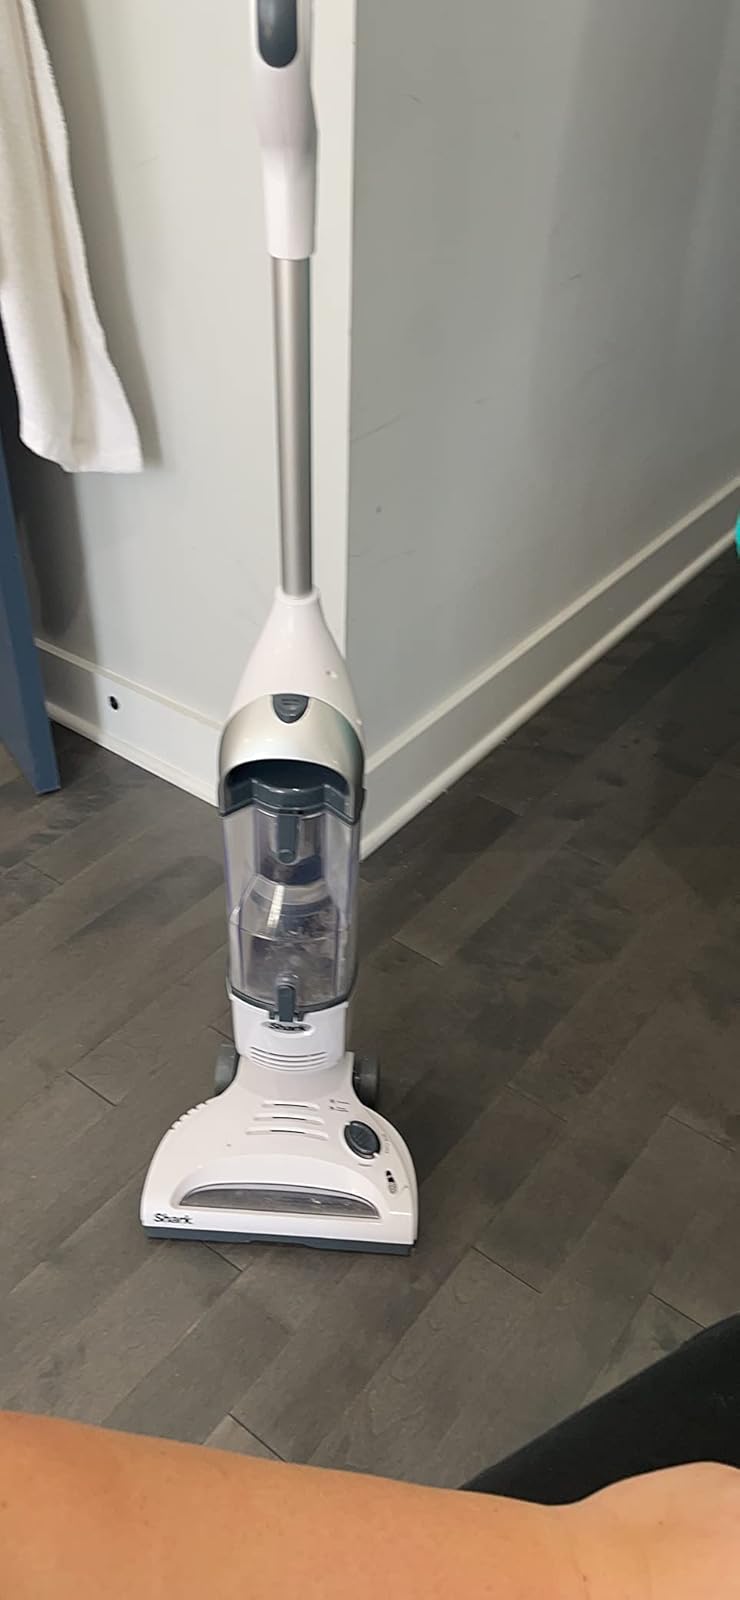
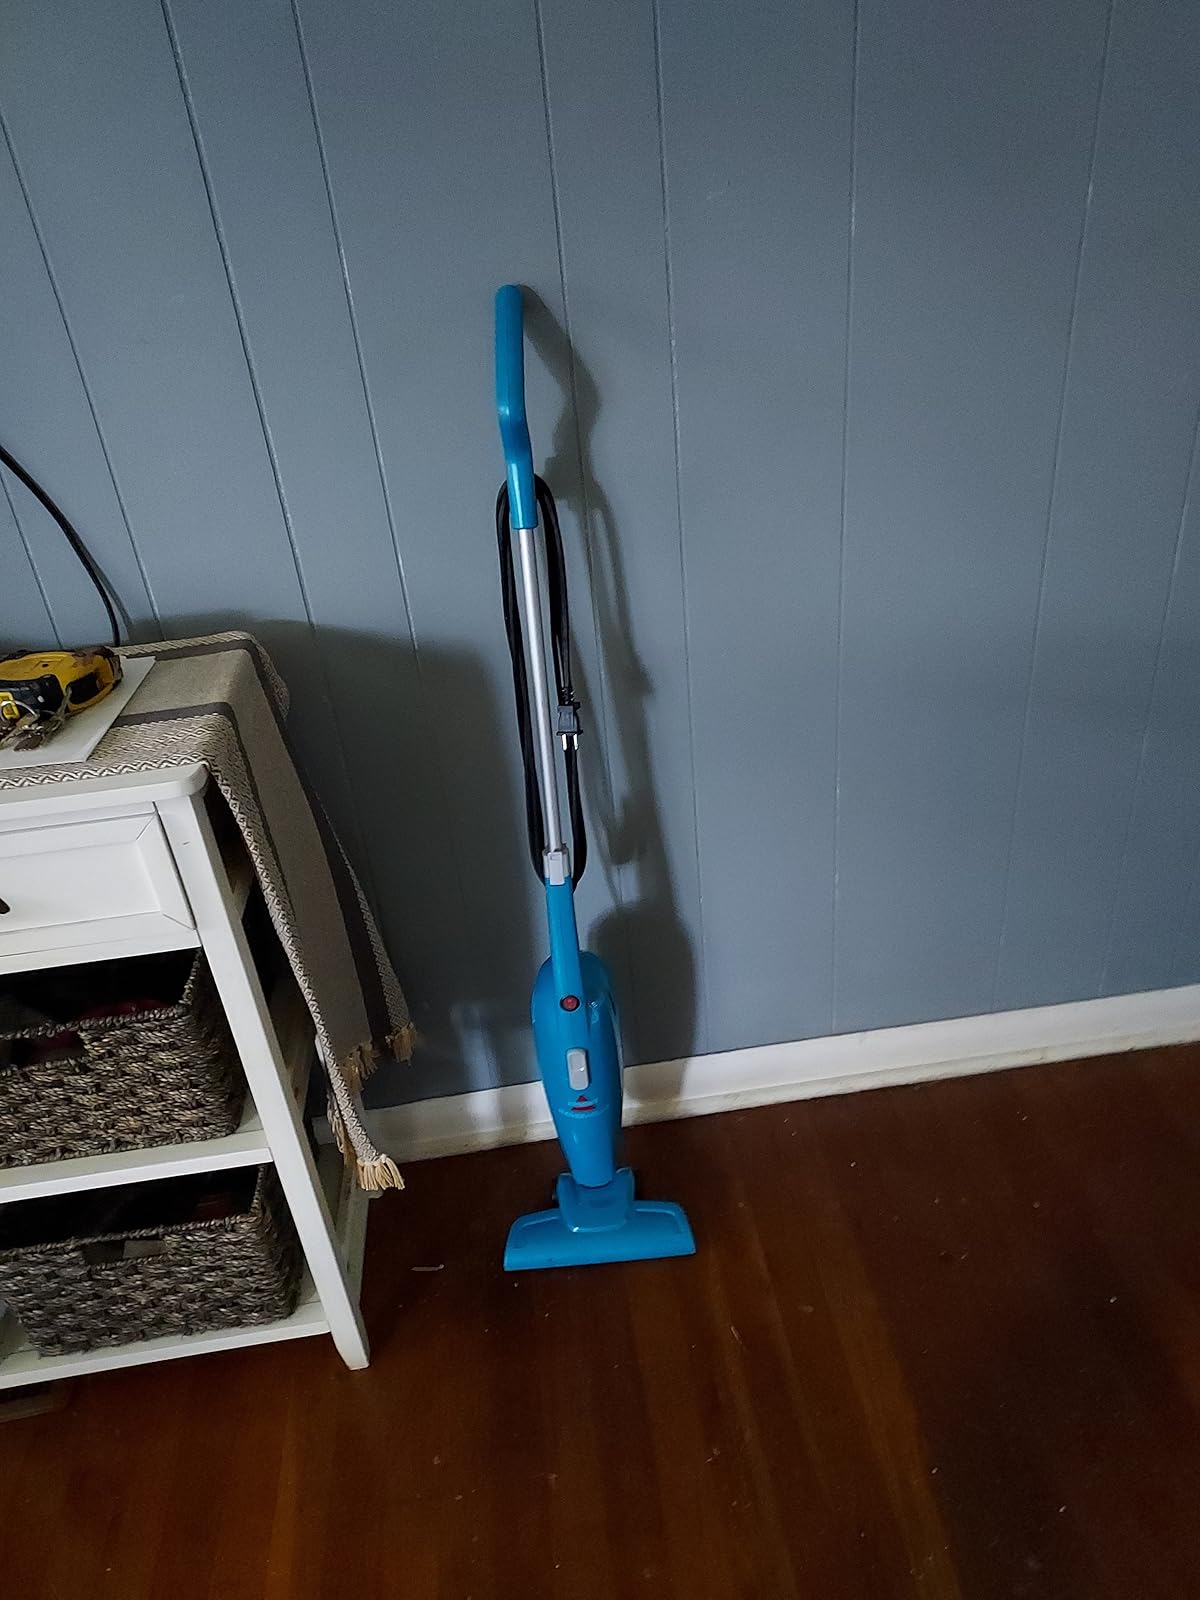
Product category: items_vacuum
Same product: no